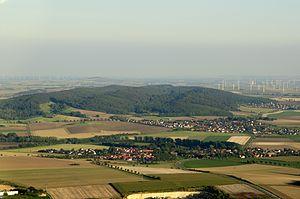
L'Asse est une chaîne de collines située dans le district de Wolfenbüttel au sud-est de la Basse-Saxe (Allemagne). L'altitude moyenne y est de 200 m, avec un point culminant, Remlinger Herse, à 234 m.